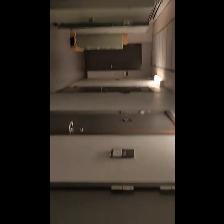
Label: NonHuman